Cumberland, Georgia

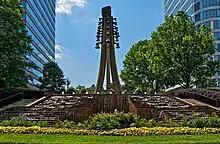
A monument in the Cobb Galleria office park

The dominant form of transportation in Cumberland, as with most suburban edge cities, is the automobile, which is transported along a network of collector roads. Cumberland Boulevard encircles most of the area, and then continues northeast to Wildwood as Windy Ridge Parkway after crossing US Highway 41 (Cobb Parkway). Windy Ridge runs through the Interstate North office park, located immediately to the north of the interchange, and home to the Weather Channel. Interstate North Parkway runs parallel to 75 southeast to 285, then parallels it (and Powers Ferry) across the Chattahoochee River. Akers Mill Road starts in the east at Powers Ferry, is broken by a stretch of Cumberland Boulevard, then continues west across 41. Circle 75 Parkway begins at Windy Hill Road, opposite the I-75 southbound off-ramp, and parallels the road until turning southwest along I-285, becoming Spring Road at 41 (and then Concord Road at Atlanta Road in Smyrna). CobbLinc, Marietta/Cobb County's Transit System serves the District in addition to one MARTA bus line making connections at the Cumberland/Galleria Transfer station. The former Louisville & Nashville (Now CSXT) mainline from Cincinnati to Atlanta, runs just west of Truist Park.